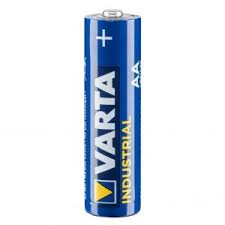
Waste category: battery